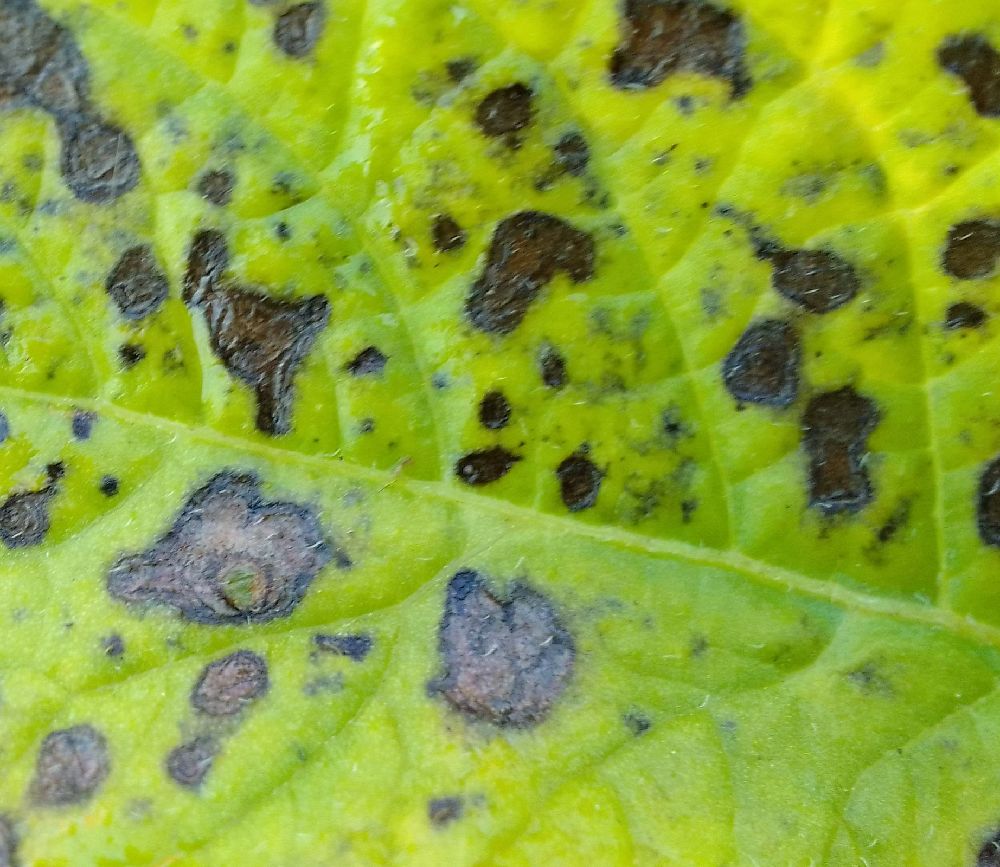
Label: Early blight